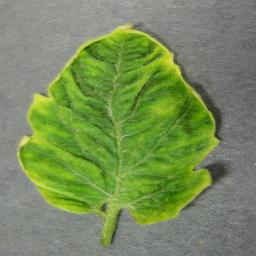
Label: Tomato___Tomato_Yellow_Leaf_Curl_Virus